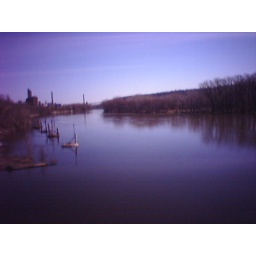
View of the river near St. Paul from the bridge above KB's Land of the Lost series (currently flooded)